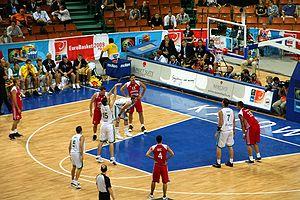
L'équipe de Slovénie de basket-ball est la sélection des meilleurs joueurs slovènes. Elle est placée sous l'égide de la Fédération slovène de basket-ball.